Carlos Martínez (infielder)

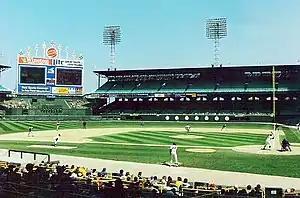
Martínez (24) is the on-deck hitter at Comiskey Park during a game in 1990

Despite his impressive frame, Martínez never was able to fulfill the potential that he showed in the minor leagues. His most productive season came in 1989 with the White Sox, when he posted career highs in batting average (.300), at-bats (350), hits (105), runs (44) and doubles (22), and also was named to the Topps All-Star Rookie Team.